Phyllodesmium briareum

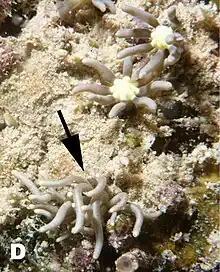
"Phyllodesmium briareum" (one specimen at the bottom of the image) looks very similar to the soft coral "Briareum violaceum" (at the top of the image).

"Phyllodesmium briareum" uses camouflage and looks like the soft coral "Briareum violacea" with which it is often found. It grows to 25 mm in length. This species contains zooxanthellae but has cerata of conventional aeolid shape.